Fanny Vágó

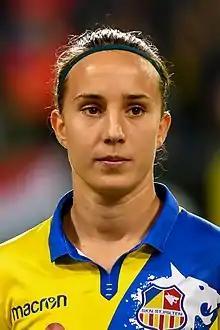
Vágó with St. Pölten-Spratzern in 2017

Fanny Vágó (born 23 July 1991) is a Hungarian football striker and manager, who plays for MTK Hungária FC of the Női NB I. She is also a former member of the Hungary national team, where she scored 74 goals in 146 appearances over a 16-year career.